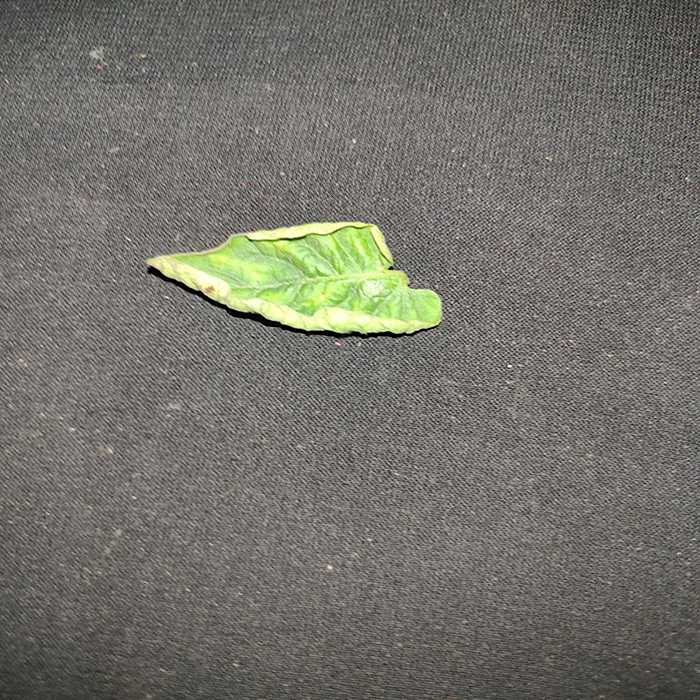
Plant: Tomato
Label: Tomato leaf curl virus